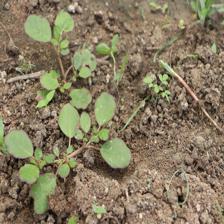
Label: BroadLeafWeed